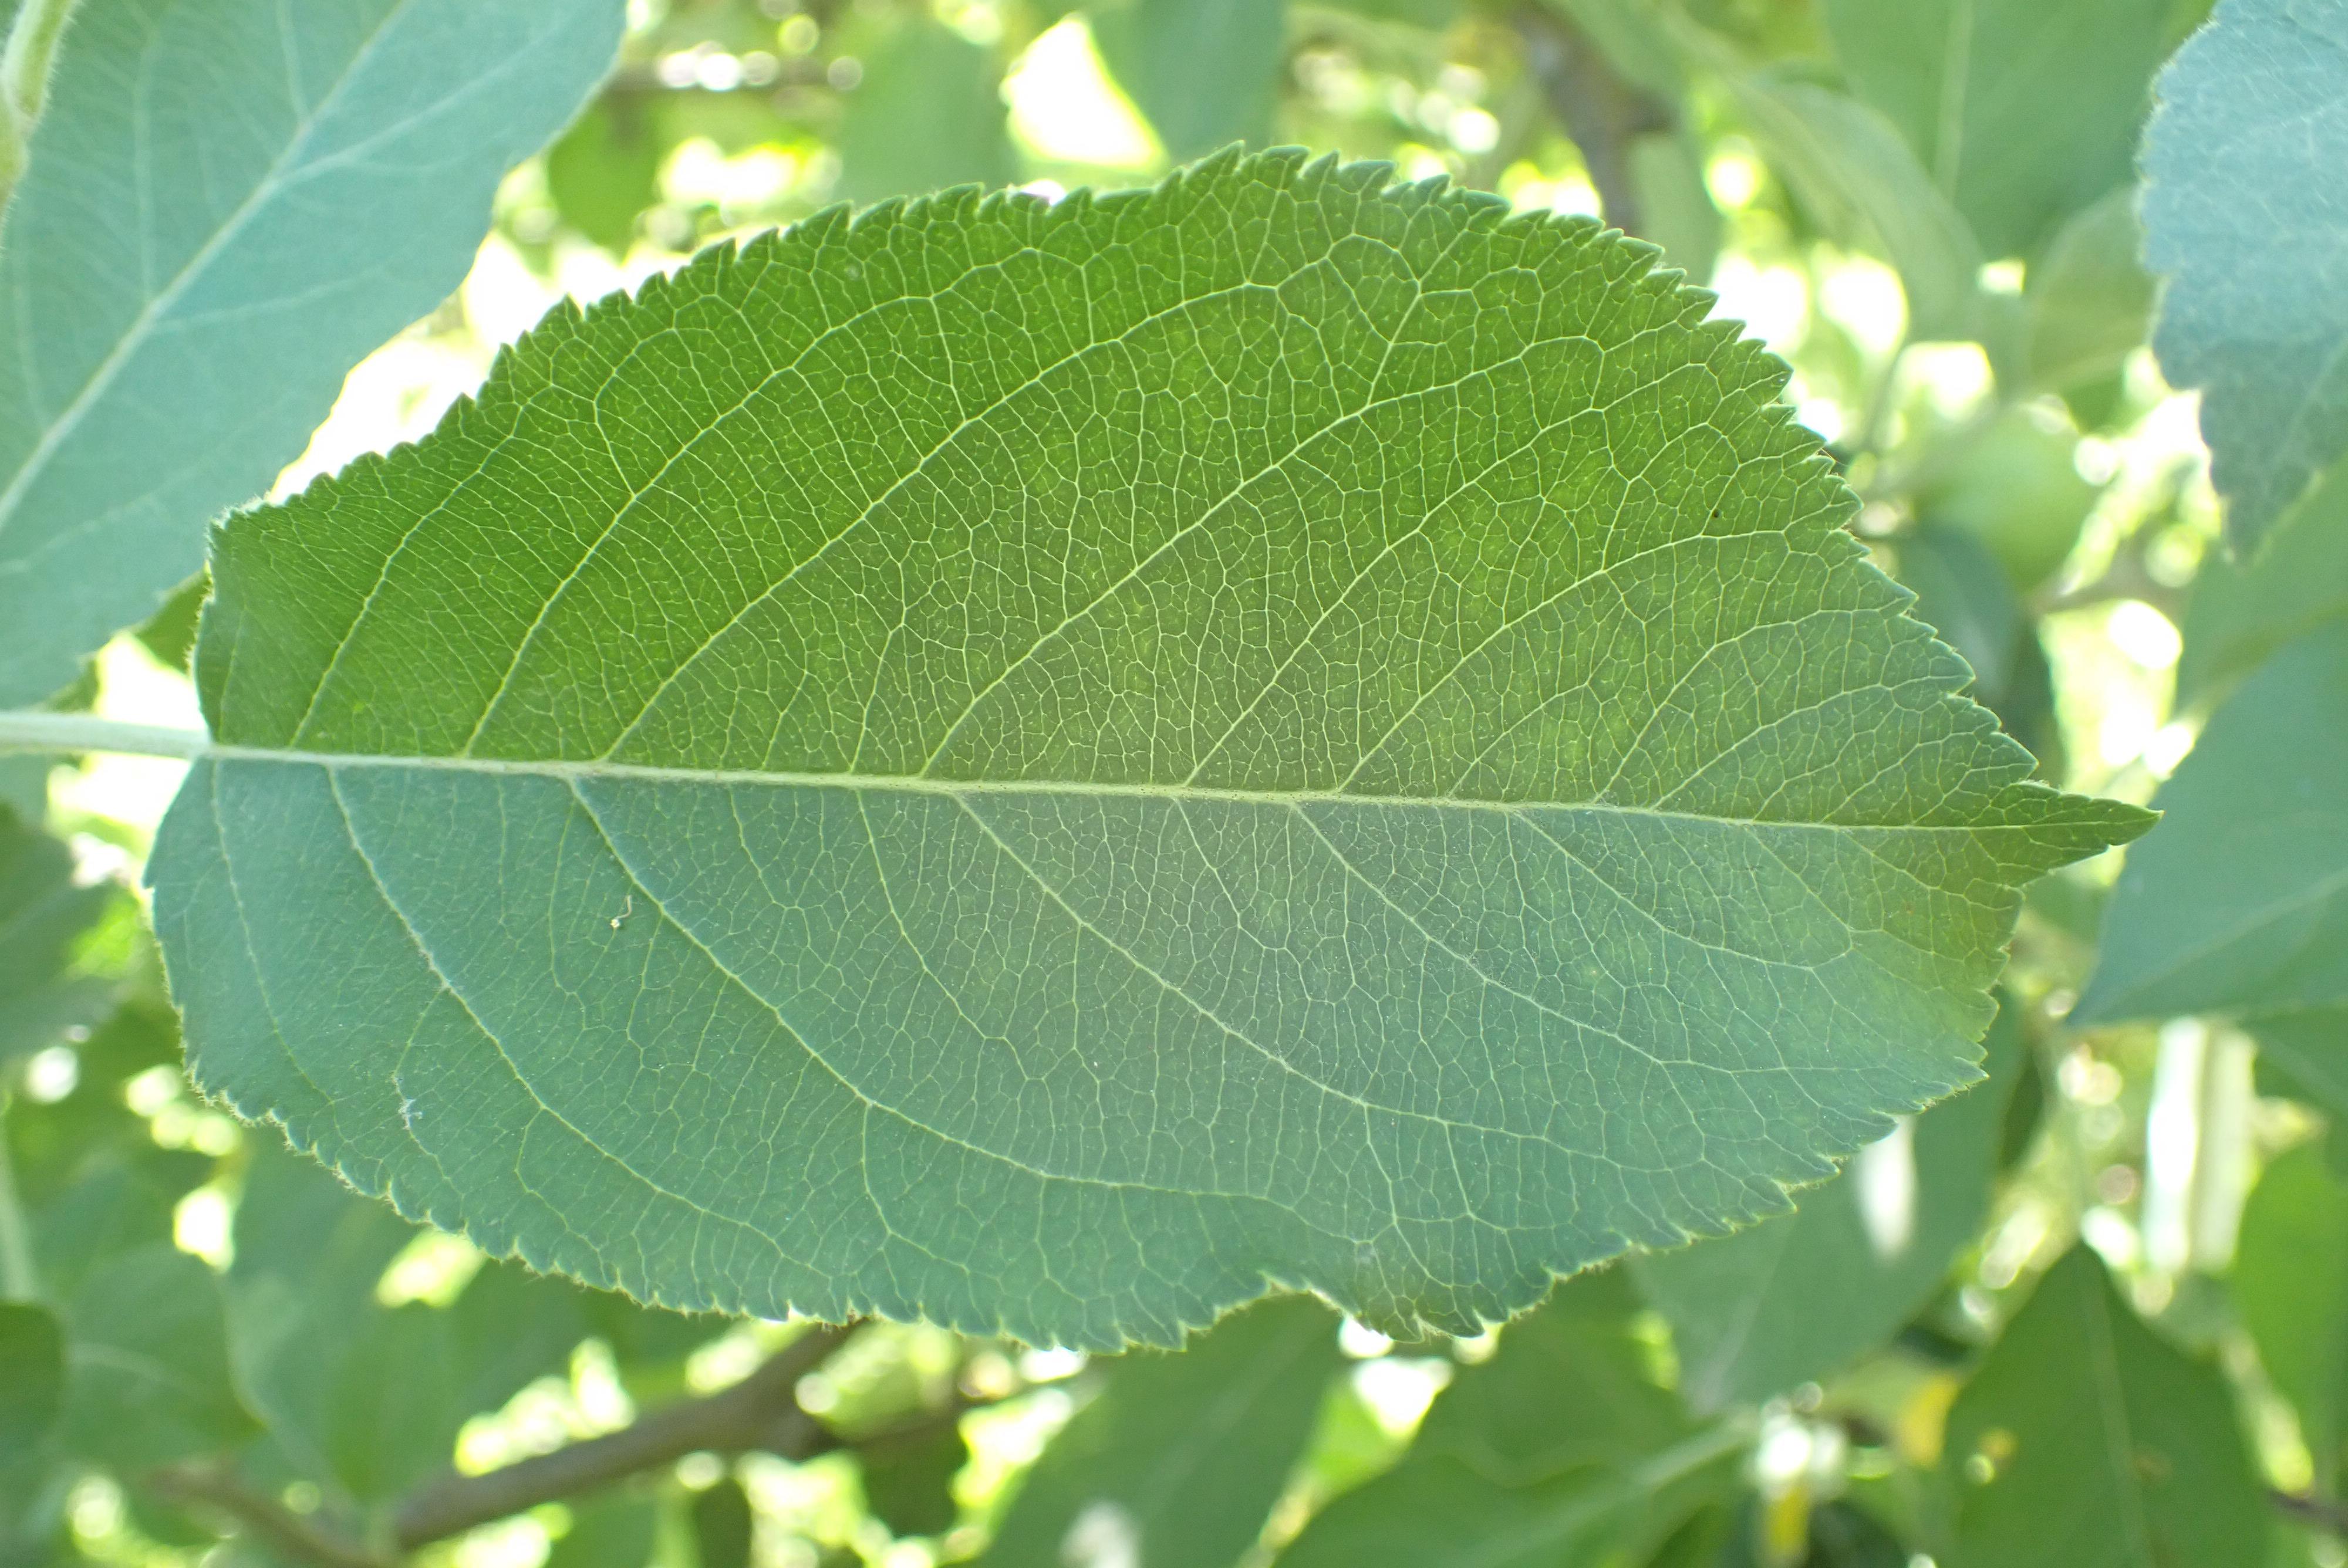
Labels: healthy